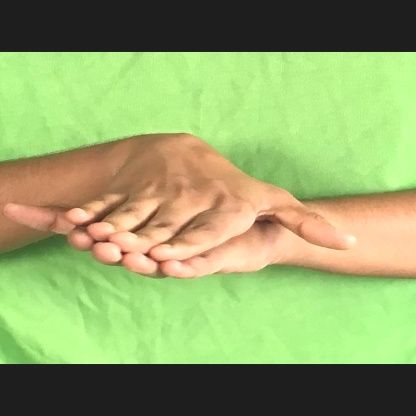
Mudra: Matsya